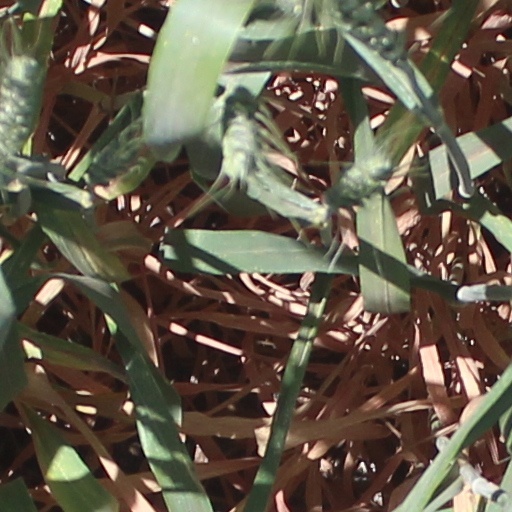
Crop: wheat